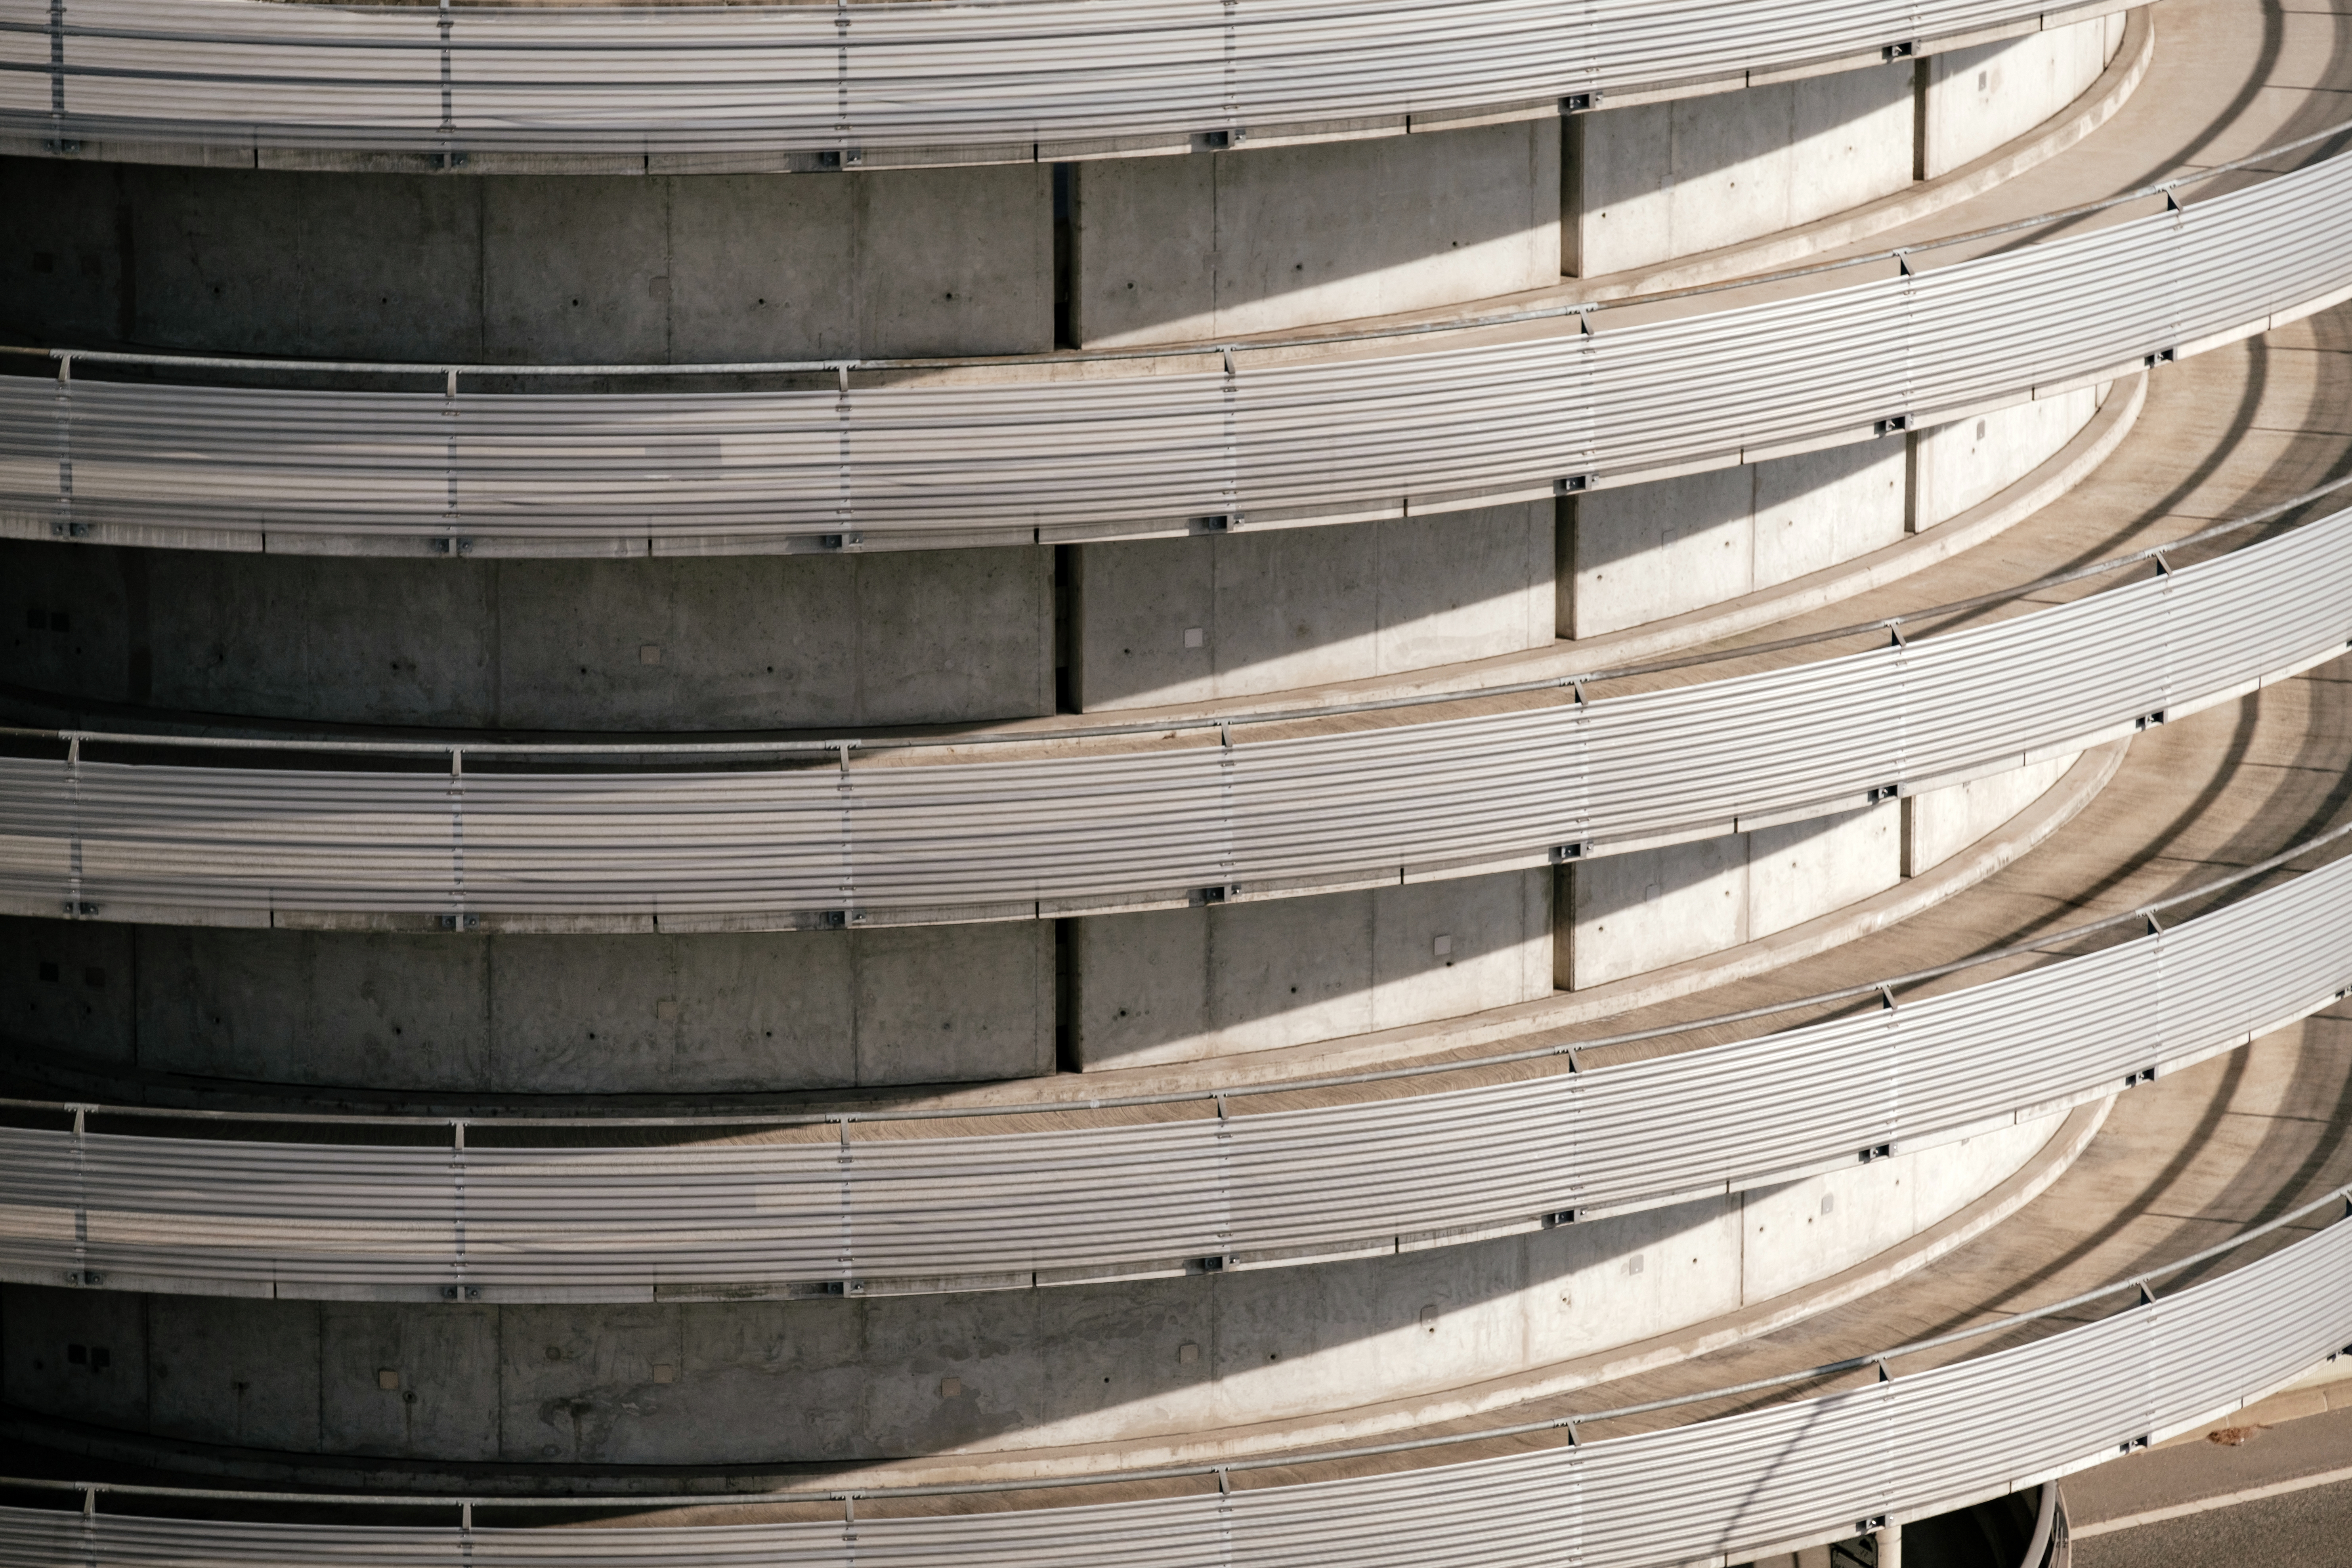
architecture, structure, wood, roof, parking, beam, ceiling, line, garage, material, parking garage, car park, carpark, daylighting, man made object